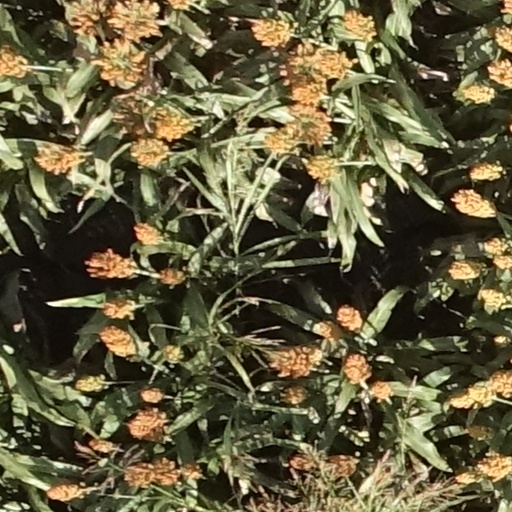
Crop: sorghum